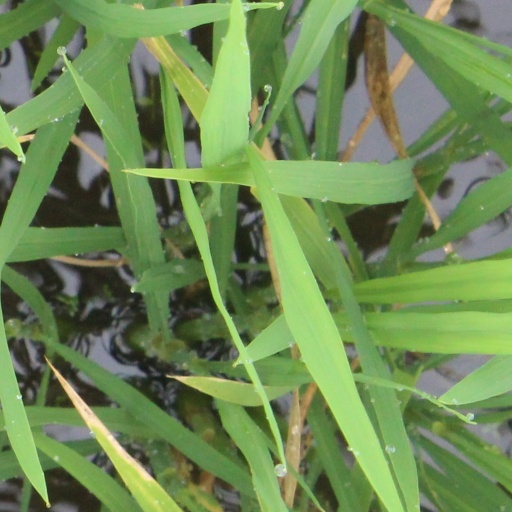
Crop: rice